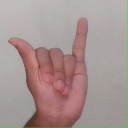
अक्षर: य